Weems–Botts Museum

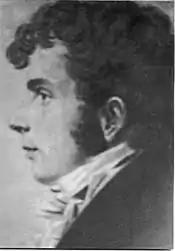
Benjamin Botts (1776-1811) was an attorney best known for representing Aaron Burr during his infamous treason and conspiracy trial.

After passing through multiple ownerships, the Merchant family owned and lived in the house from 1869 to 1968. The property was restored and opened as a museum in 1975.